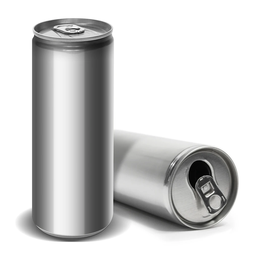
Label: cans